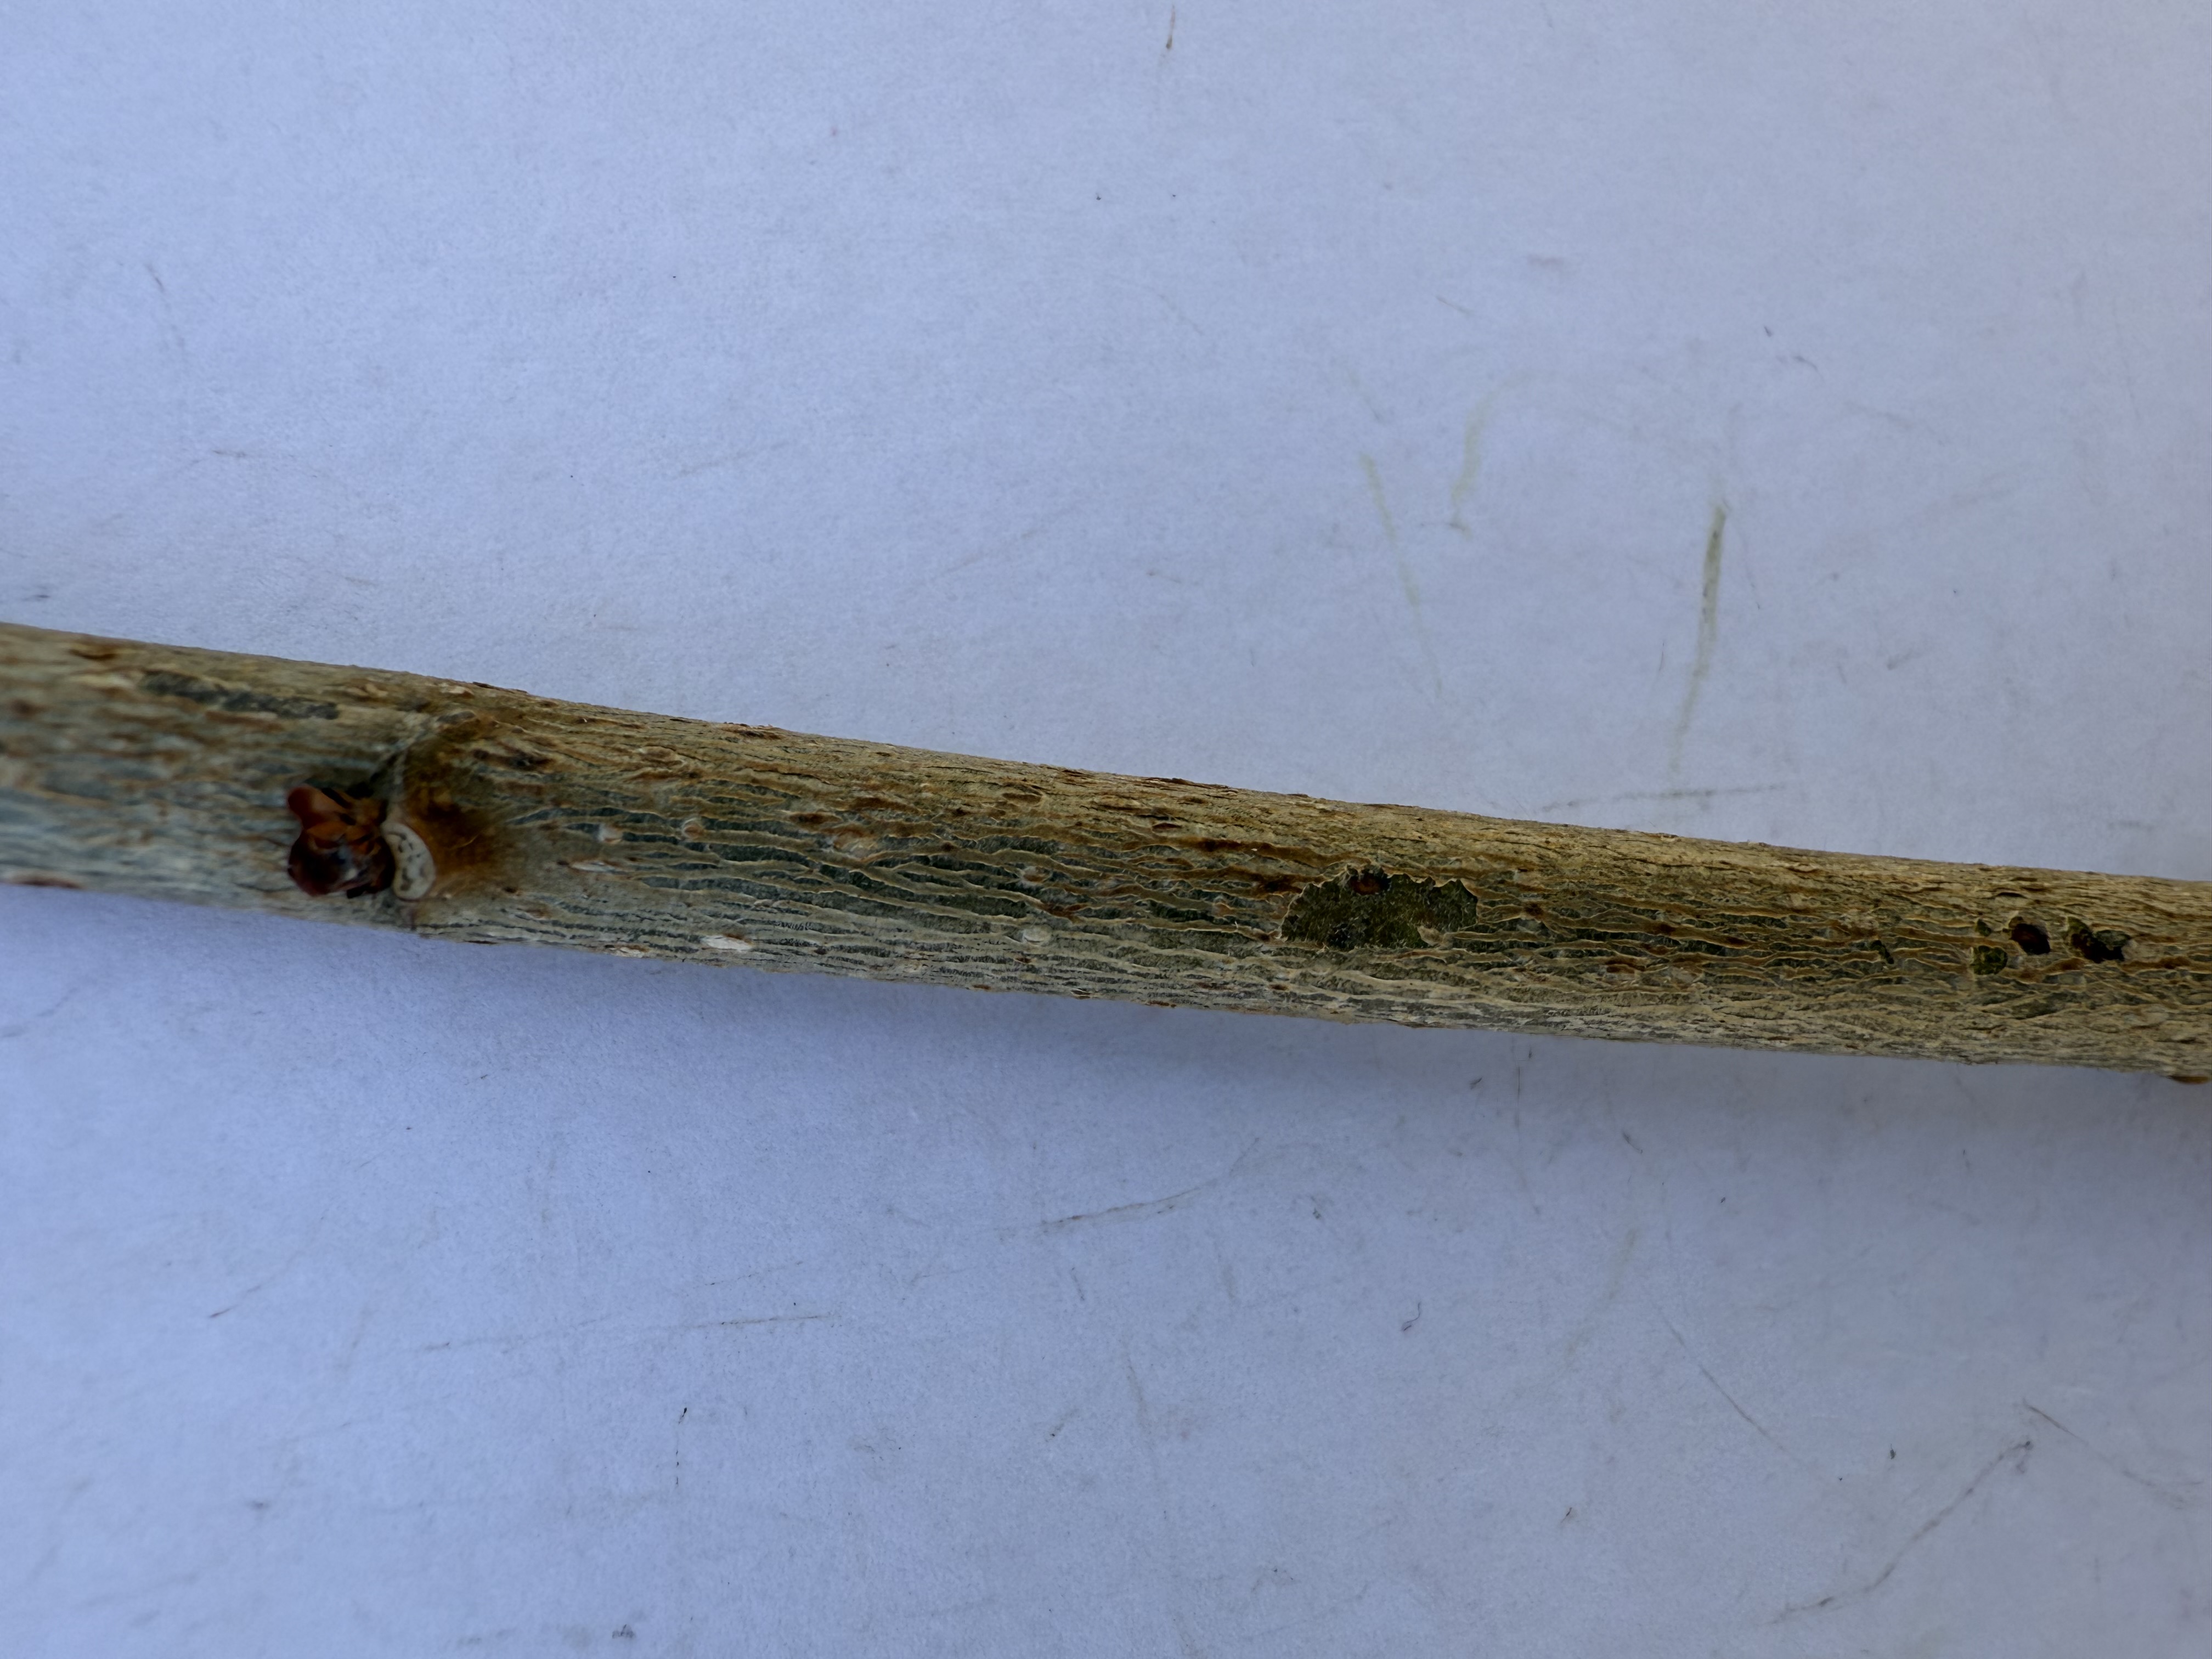
Variety: Hazelnut